Jock Phillips

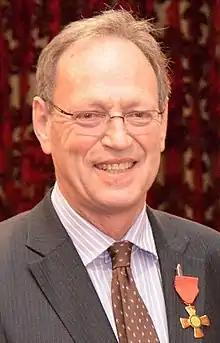
Phillips in 2013

John Oliver Crompton Phillips (born 1947) is a New Zealand historian, author and encyclopedist. He was the general editor of "", the official encyclopedia of New Zealand.